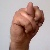
The image shows a hand gesture representing the letter 'N' in Indian Sign Language.